Ion Creangă

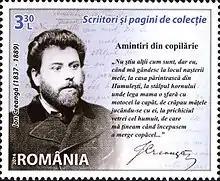
Creangă on a 2014 Romanian stamp

A more thorough evaluation of Creangă's literature began after 1900. At the time, it became a topic of interest to the emerging traditionalist and populist trend, illustrated by the two venues rivaling "Junimea": the right-wing "Sămănătorul", led by Nicolae Iorga, and the left-wing Poporanists, among which was Garabet Ibrăileanu. The new editions of his works enlisted the collaboration of "Sămănătorist" intellectuals Ilarie Chendi and Ștefan Octavian Iosif. Tudor Vianu however noted that, unlike Eminescu's outlook, Creangă's "authentic ruralism" did not complement the "spiritual complications", global social class perspective and intellectual background associated with these trends, making Creangă "the least "Sămănătorist" among our writers." According to Ornea, Creangă has "nothing in common" with the "Sămănătorul" ideology in particular: while the group shared his nostalgic outlook on the rural past in stark contrast to the modernized world, the Moldavian author could "maintain, intelligently, the middle ground between contraries". Likewise, Mircea Braga reacted against the perception of Creangă as announcing a "series" of authors, noting that, for all imitation, he was "an exceptional and, as far as Romanian literary history goes, unique creator."